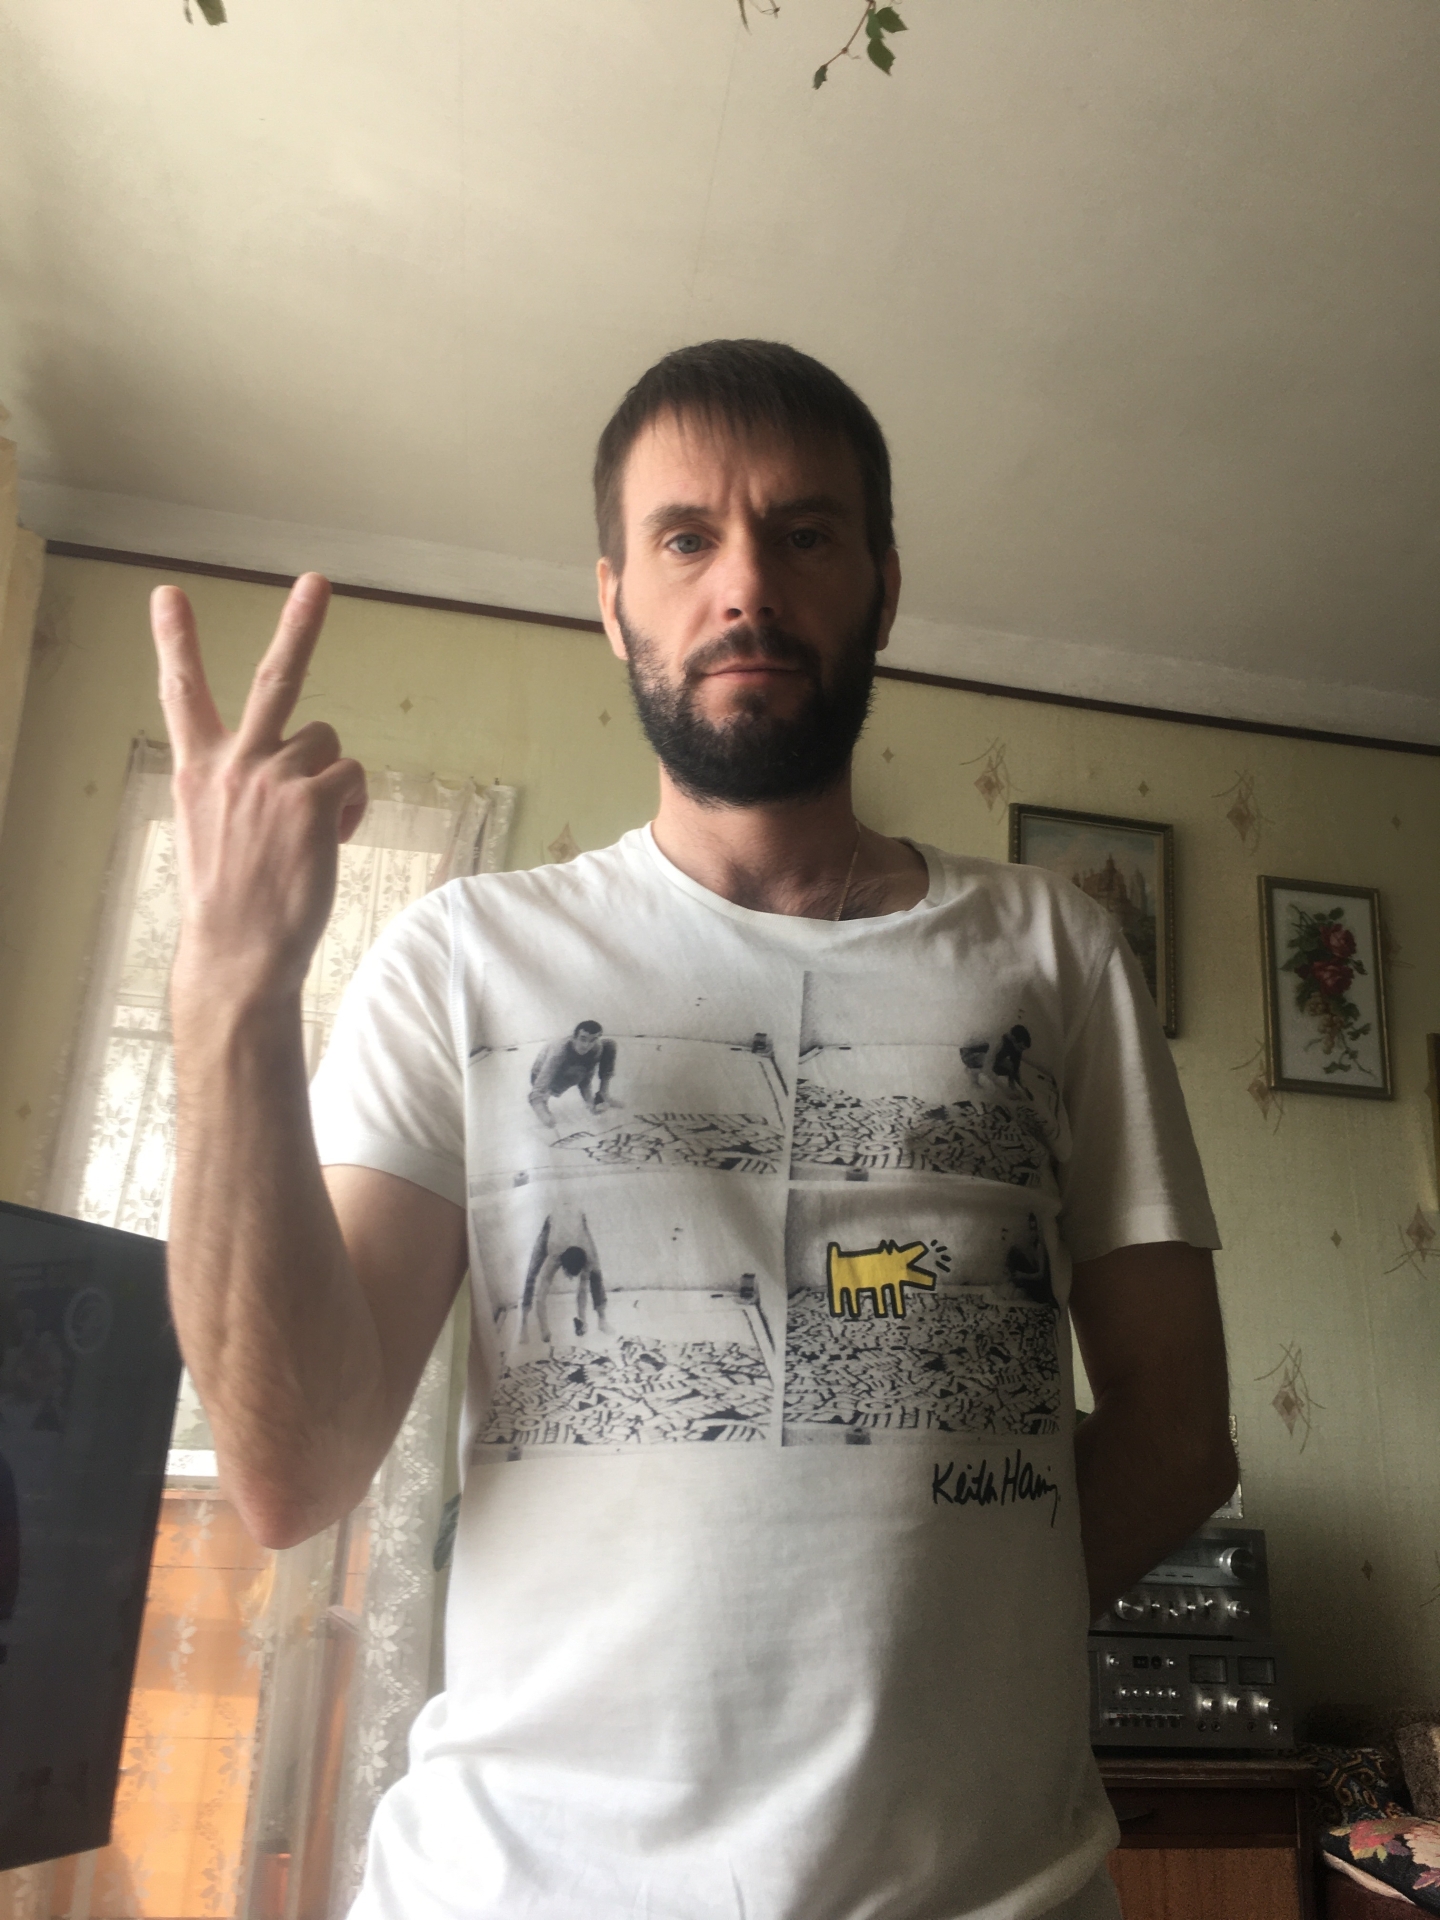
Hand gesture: peace_inverted